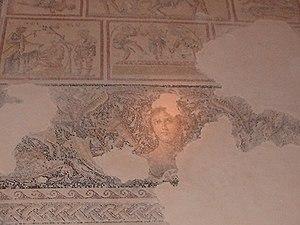
Sepphoris est une ville antique de Galilée, située au nord de Nazareth. Cette ville est très importante pendant la période du Second Temple, notamment à partir de la période romaine. Elle est ainsi la capitale de la Galilée au moment où éclate la Grande révolte juive de 66 - 73.